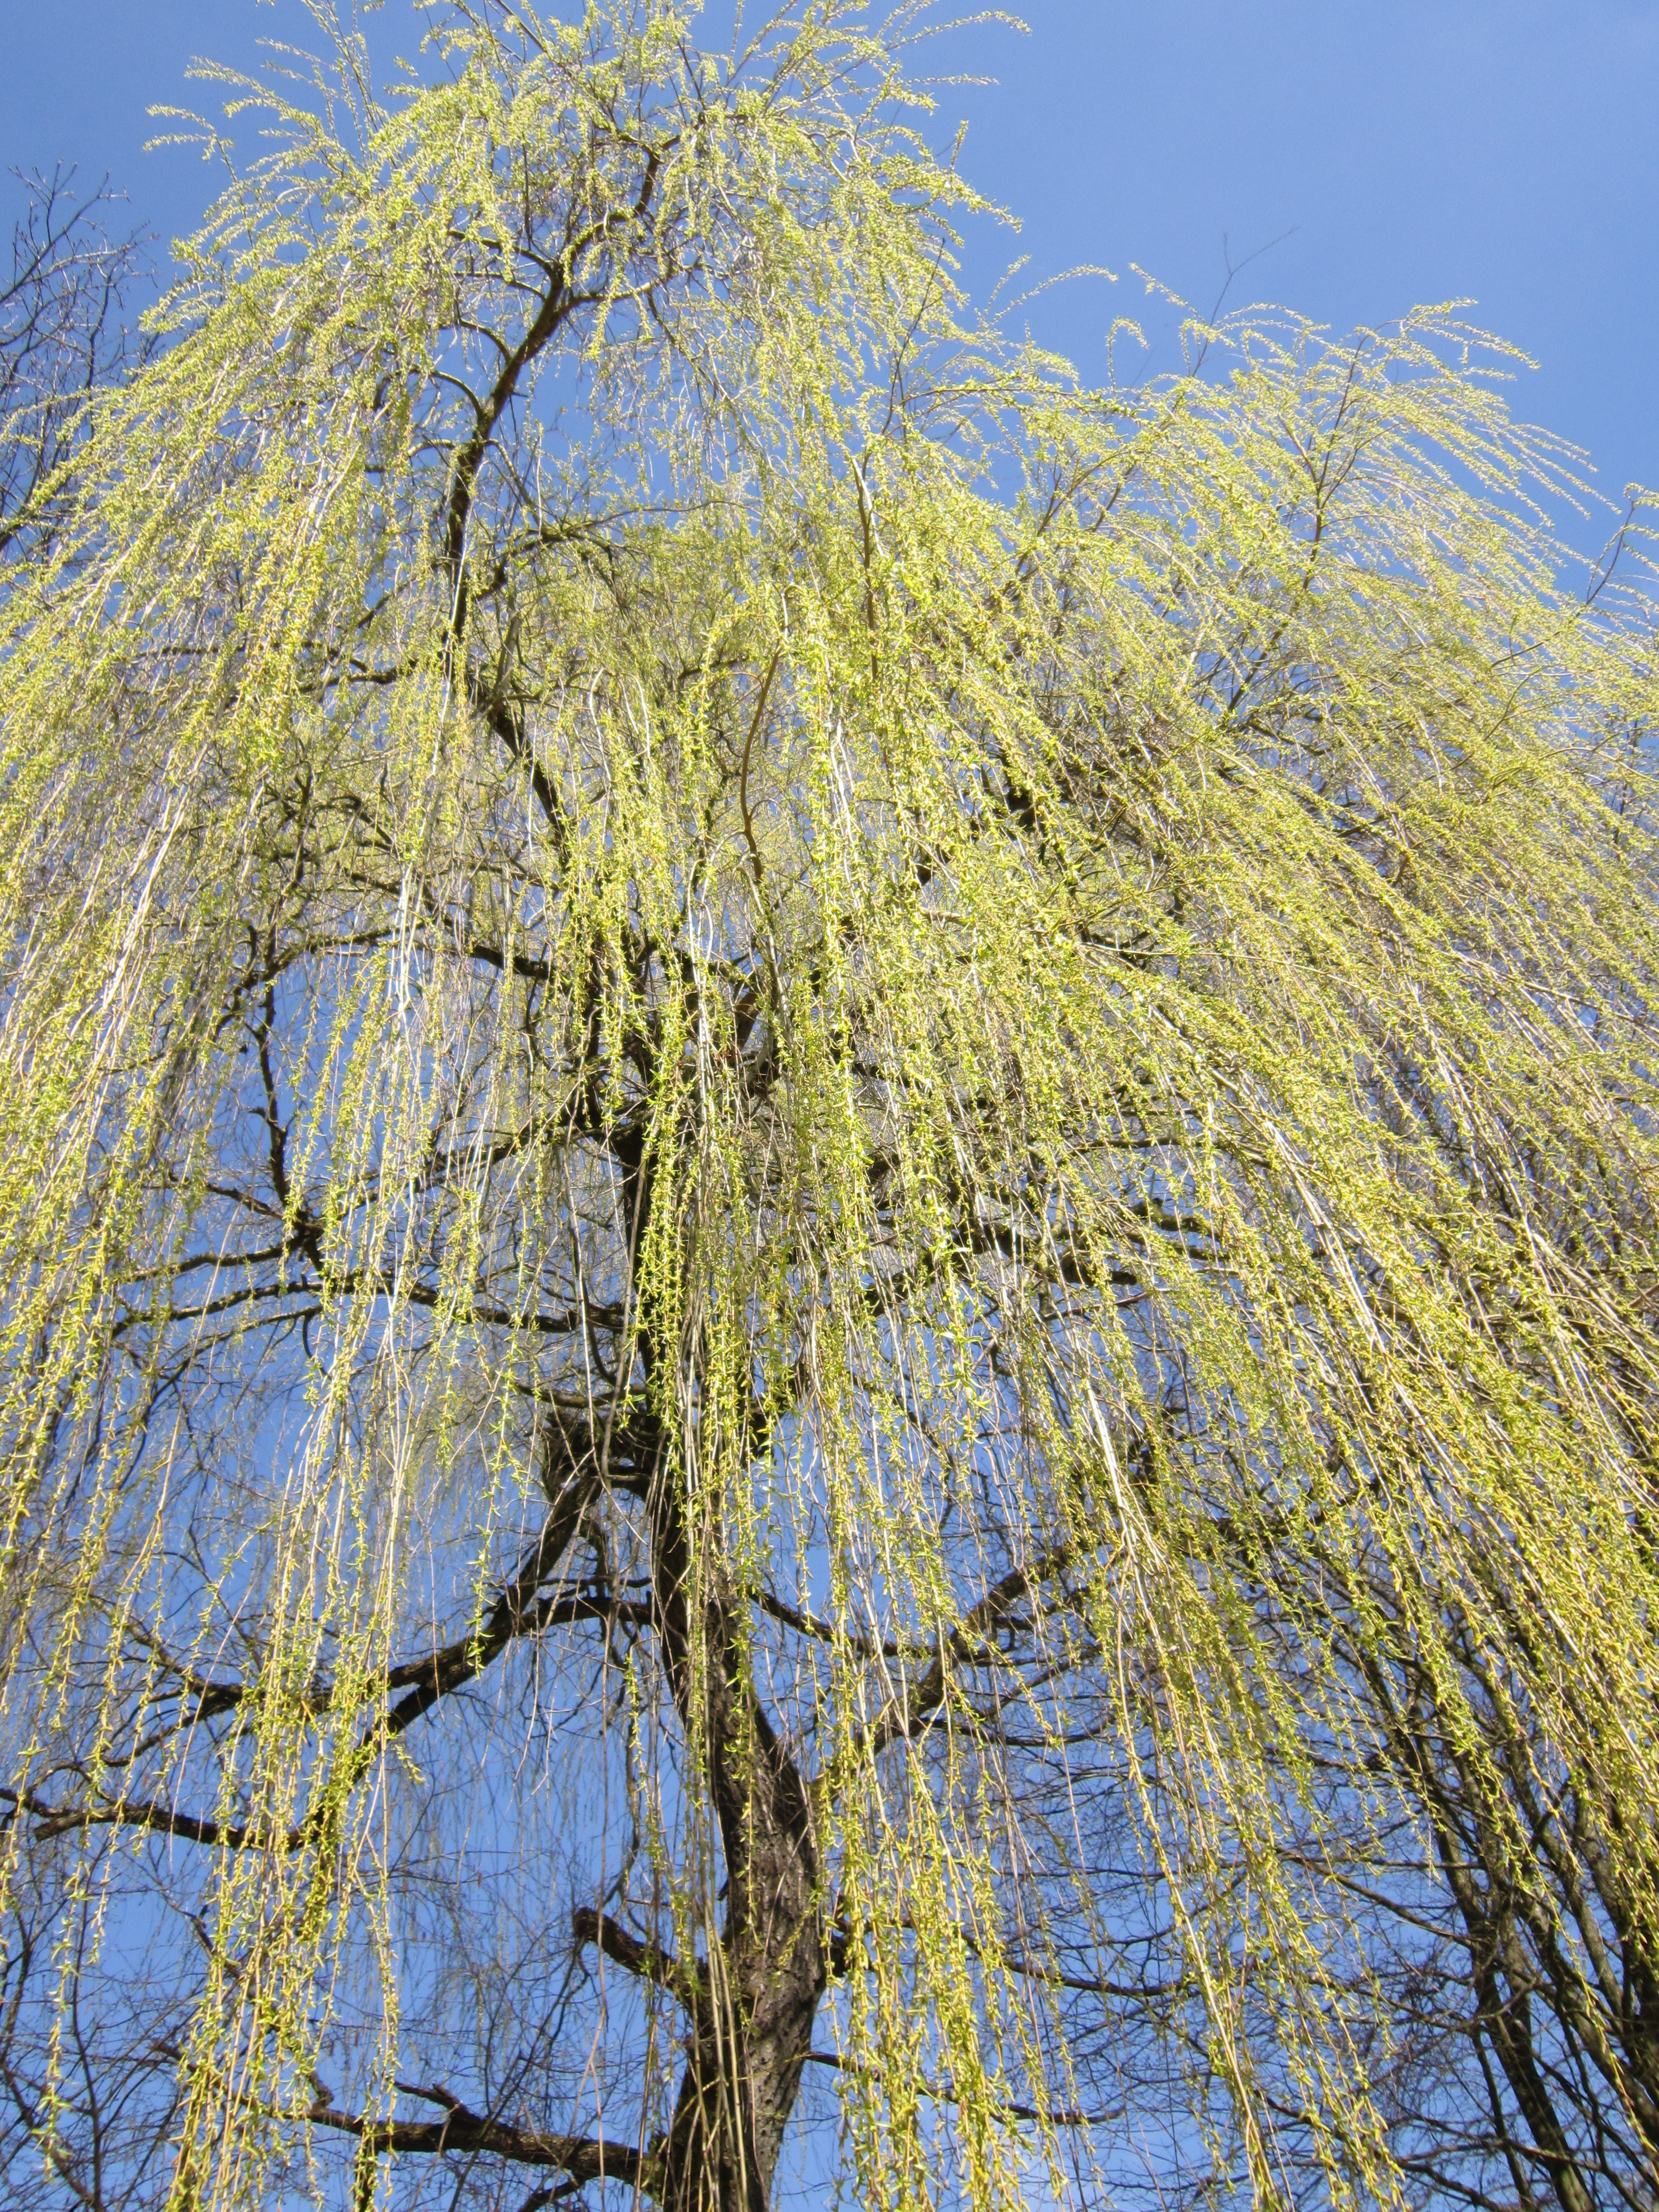
tree, forest, branch, plant, sky, sunlight, leaf, flower, spring, birch, pasture, autumn, season, gold, branches, deciduous, woodland, tender, larch, ecosystem, salix, filigree, depend, flowering plant, grazing greenhouse, weeping willow, salicaceae, hanging branches, first leaves, grass family, woody plant, land plant